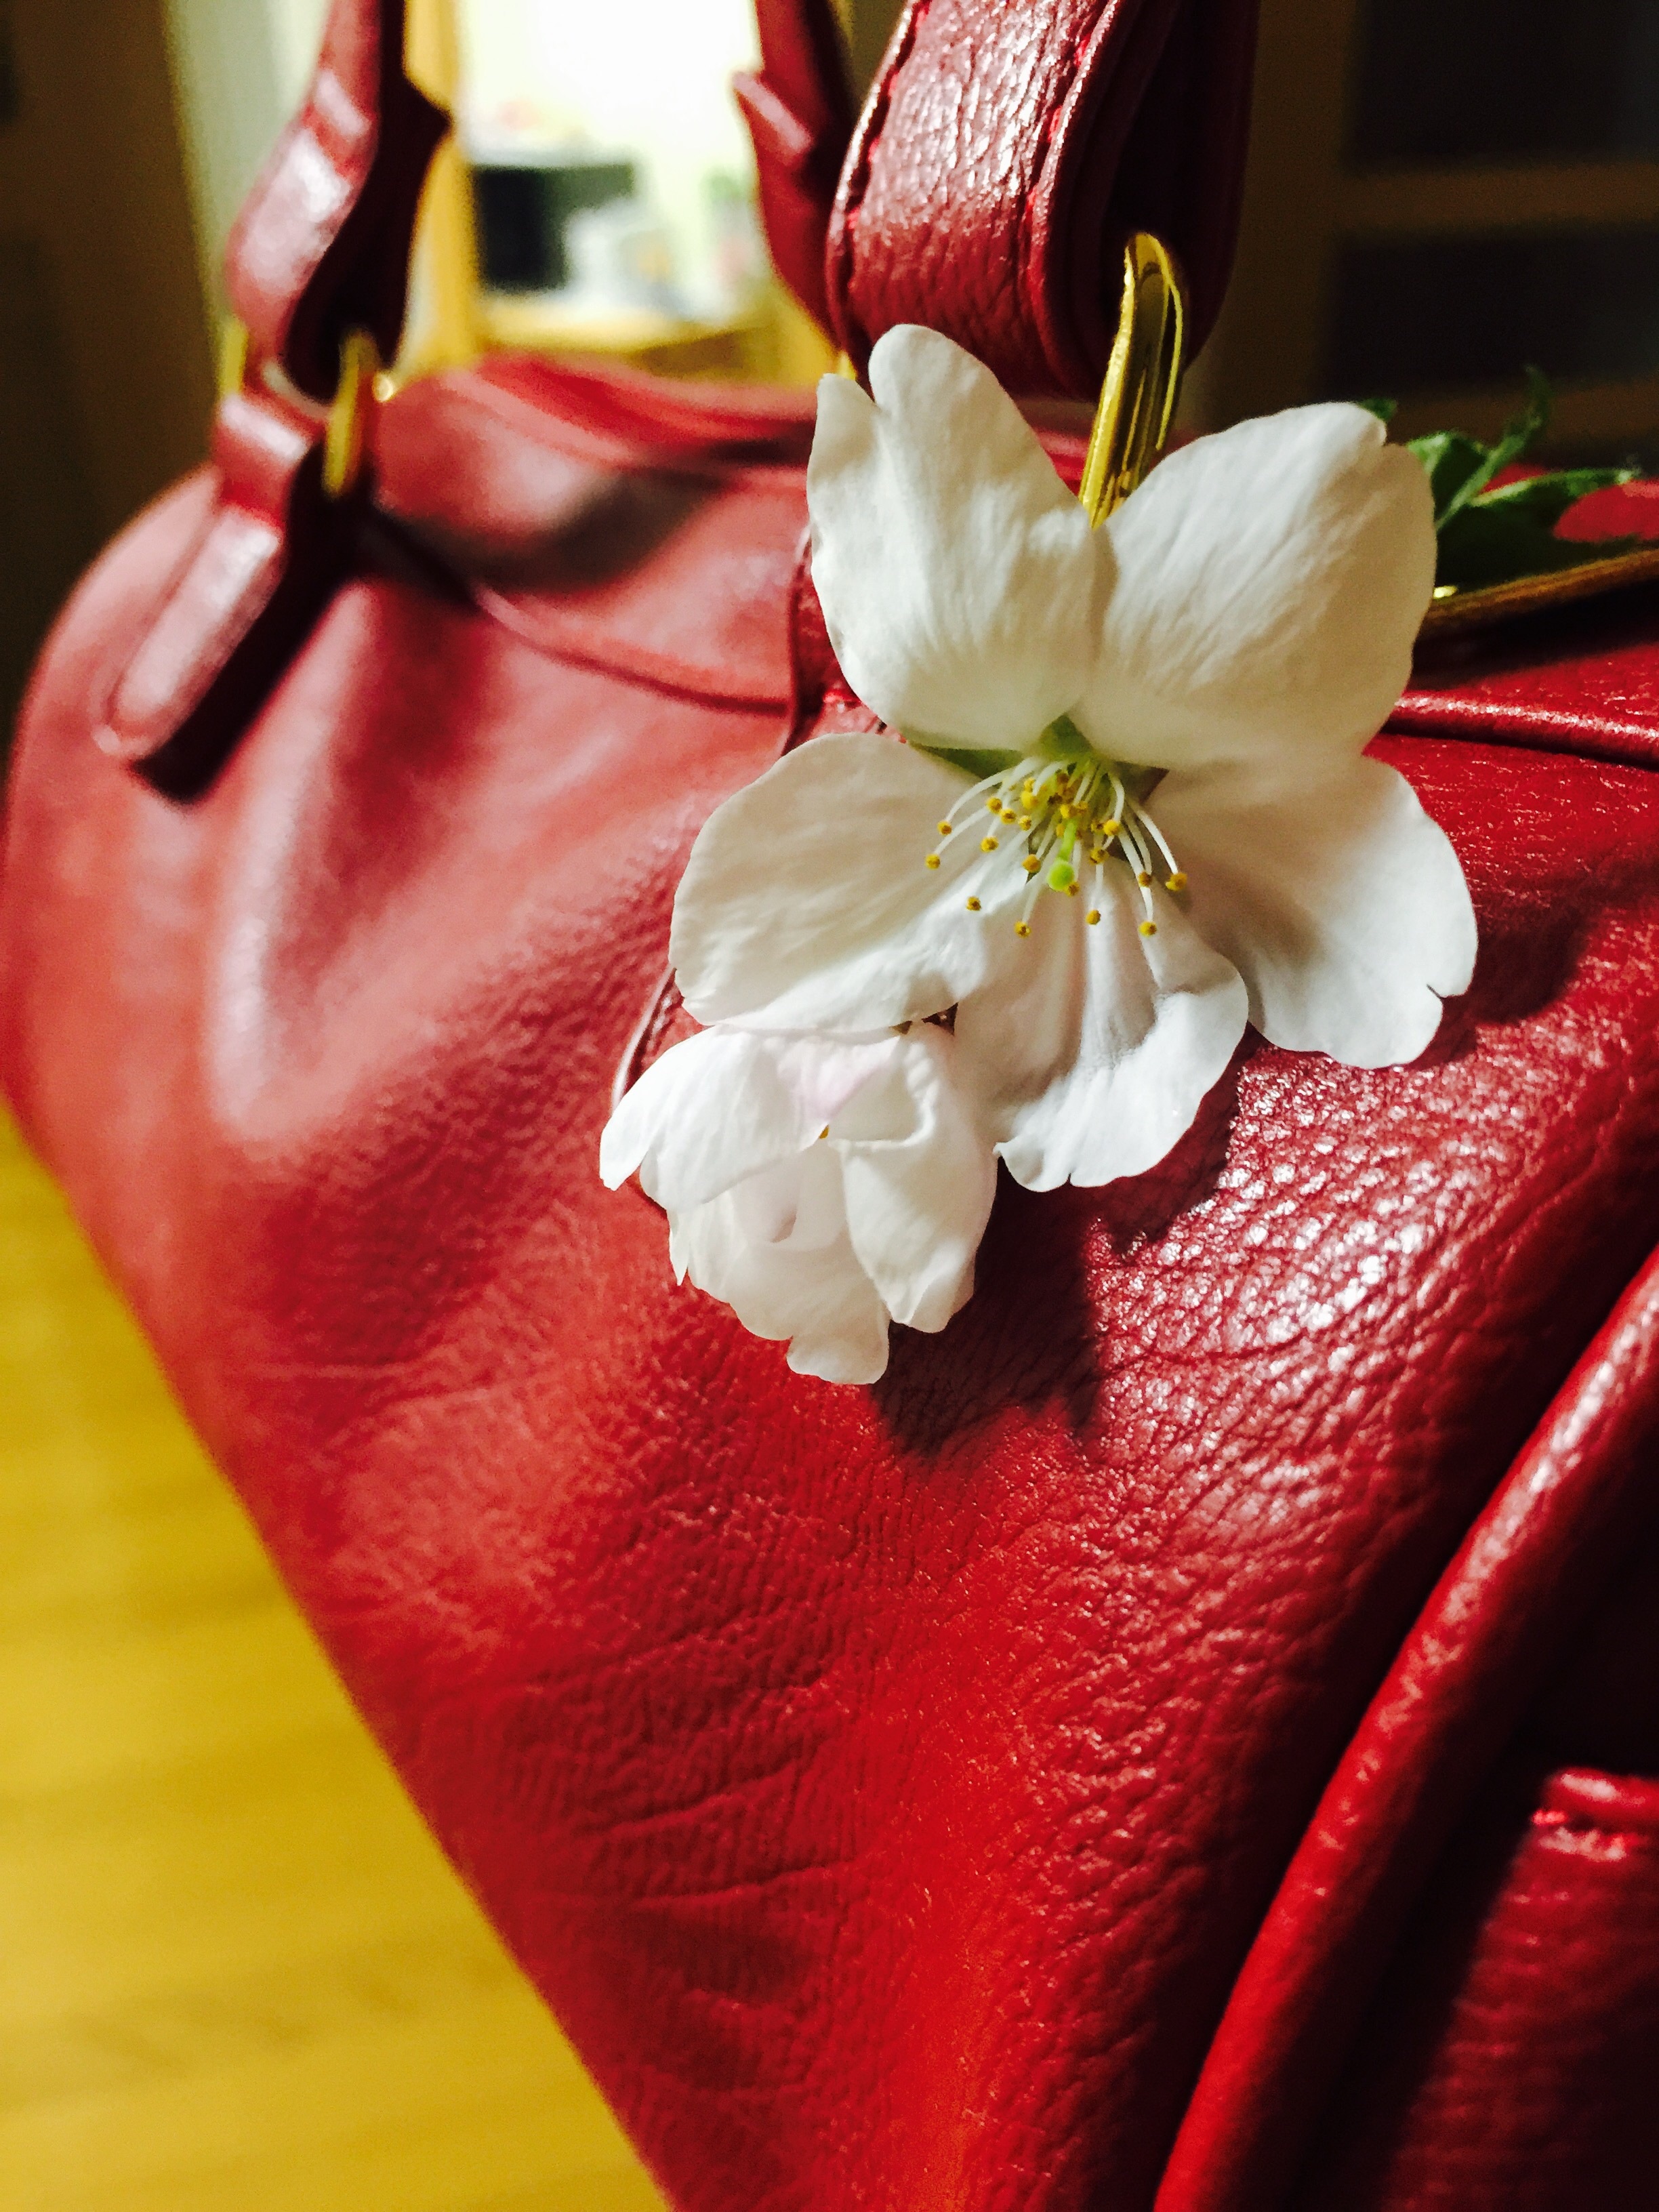
plant, flower, petal, spring, red, color, pink, white flower, close up, purse, organ, floristry, sweetness, macro photography, valentine's day, flowering plant, flower bouquet, land plant